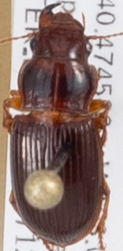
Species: Cratacanthus dubius
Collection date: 2018-07-12
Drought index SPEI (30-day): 0.792
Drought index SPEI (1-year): -0.33
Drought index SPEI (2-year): -0.418